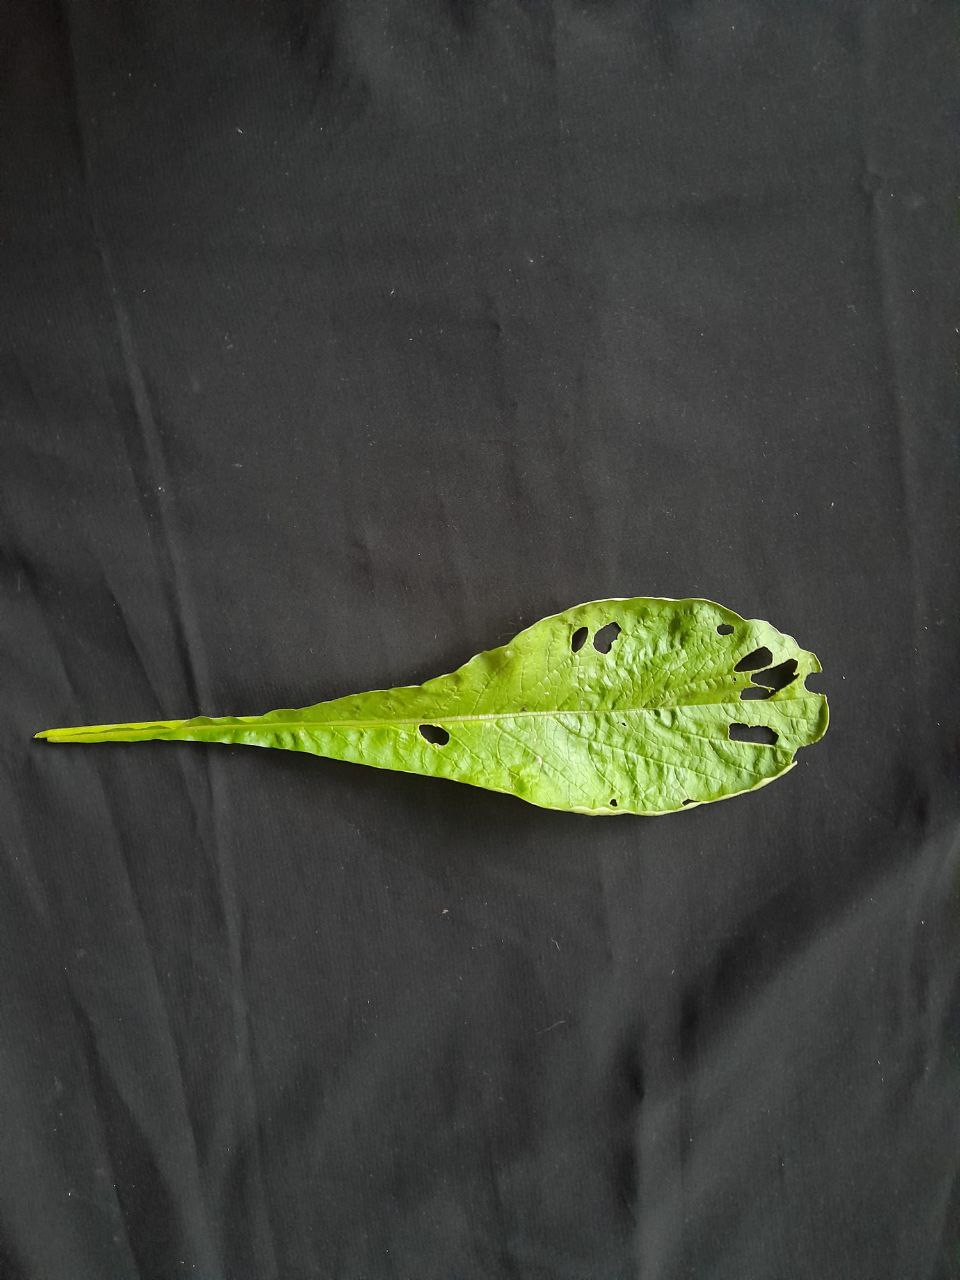
Label: flea beetle